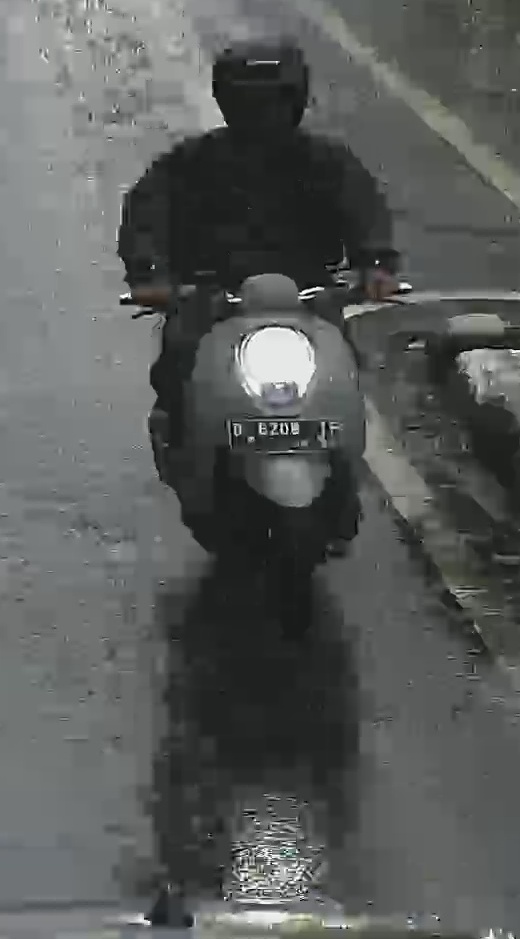
person-with-helmet: 1
person-without-helmet: 0